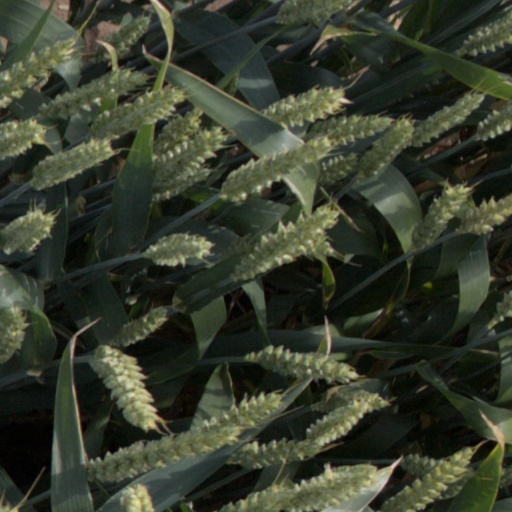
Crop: wheat